Attack submarine

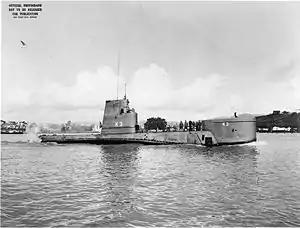
USS "K-3" with BQR-4 sonar dome

A small submarine suitable for mass production was designed to meet the SSK requirement. This resulted in the three submarines of the "K-1" class (later named the "Barracuda" class), which entered service in 1951. At surfaced, they were considerably smaller than the boats produced in World War II. They were equipped with an advanced passive sonar, the bow-mounted BQR-4, but had only four torpedo tubes. Initially, a sonar located around the conning tower was considered, but tests showed that bow-mounted sonar was much less affected by the submarine's own noise.